Near West Side, Chicago

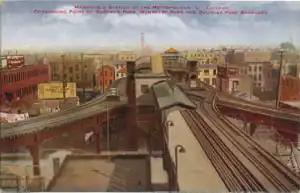
A painted view of a triple-railway interchange with a station of two island platforms past it; a single side platform is on the near side of the interchange, to the viewer's left.

In the Chicago City Council, the plurality of the area is within 27th ward, represented by Democrat Walter Burnett Jr., while substantial parts are located within the 25th and 28th wards, represented by Democrats Daniel Solis and Jason Ervin, and smaller parts are within the 11th and 42nd wards, represented by Democrats Patrick Daley Thompson and Brendan Reilly.